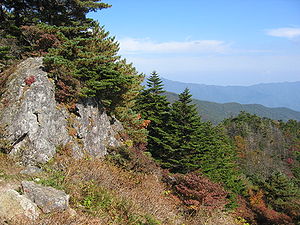
Koreansk ædelgran / Galleri
Biotop.
Koreansk ædelgran er almindeligvis dyrkede former af et lille, stedsegrønt træ med en lav, kegleagtig vækstform. Det kan nå en højde på ca. 10 m under gunstige forhold. Det er hjemmehørende i de koreanske bjerge og ses almindeligt på planteskoler i Danmark.